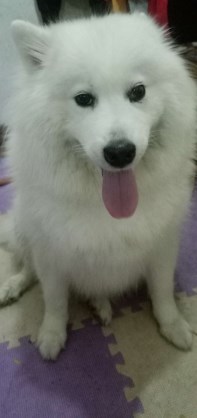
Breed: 2192-n000088-Samoyed